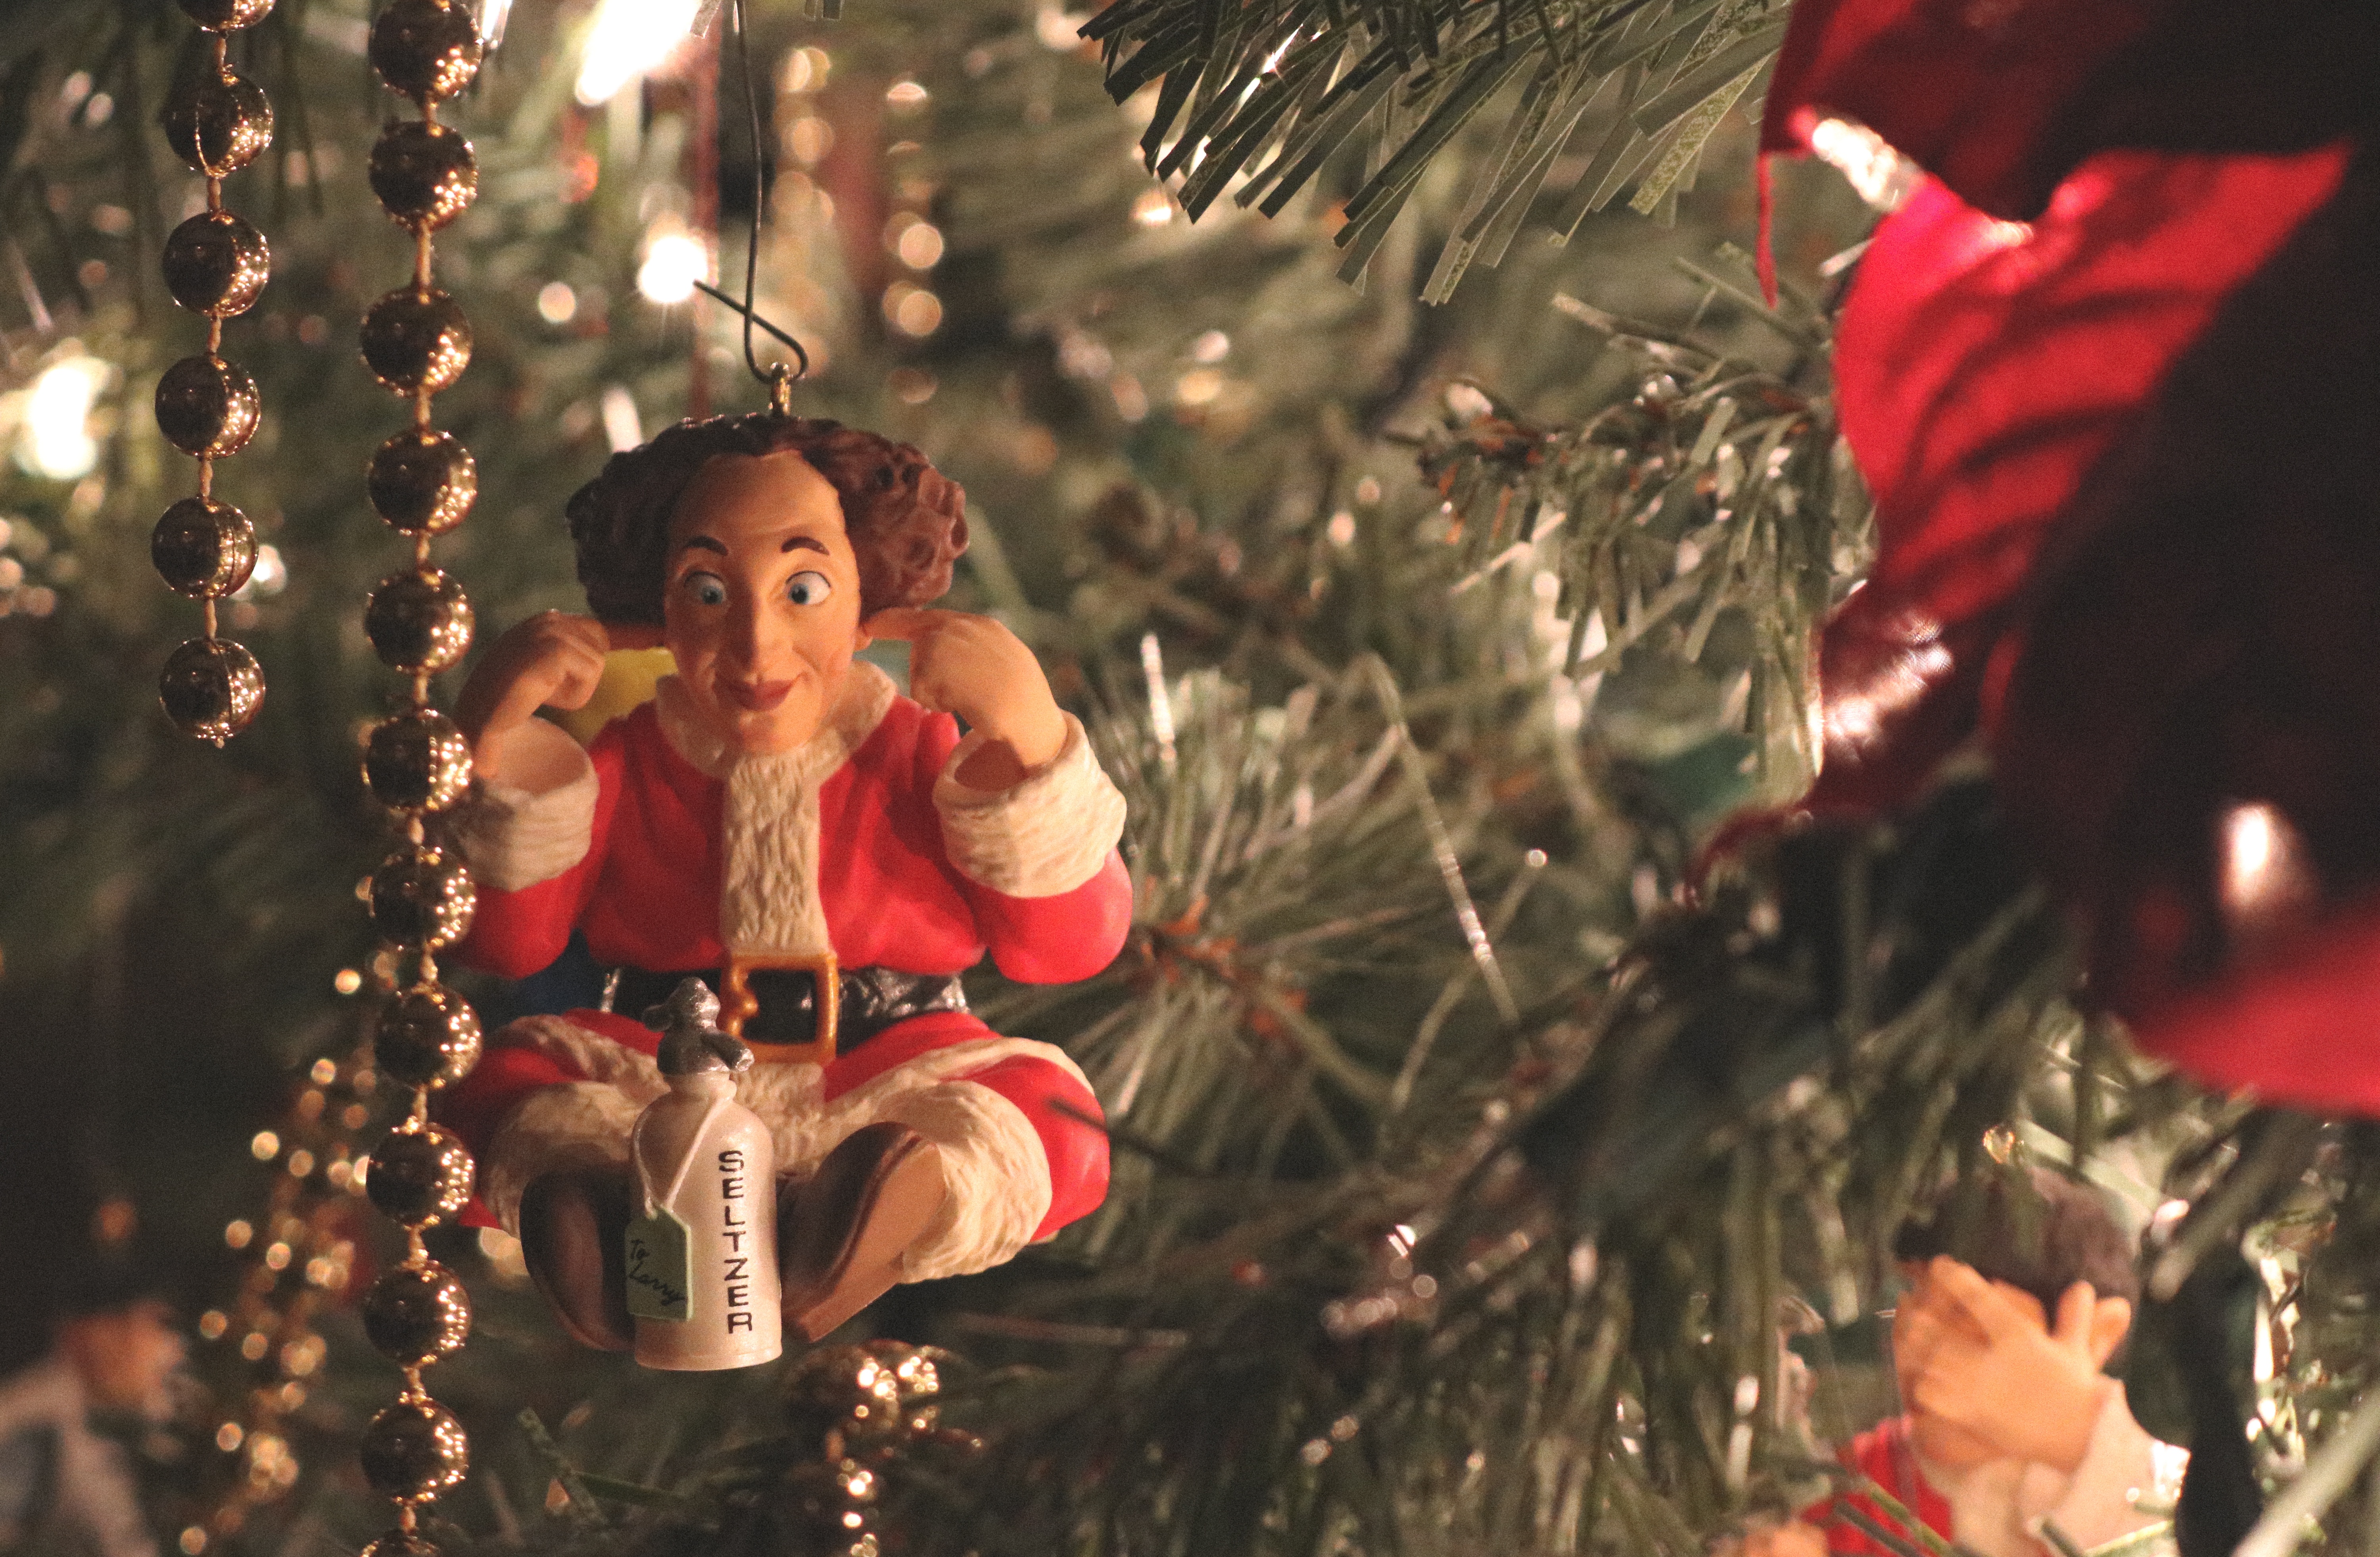
tree, people, holiday, christmas, christmas tree, christmas decoration, festival, event